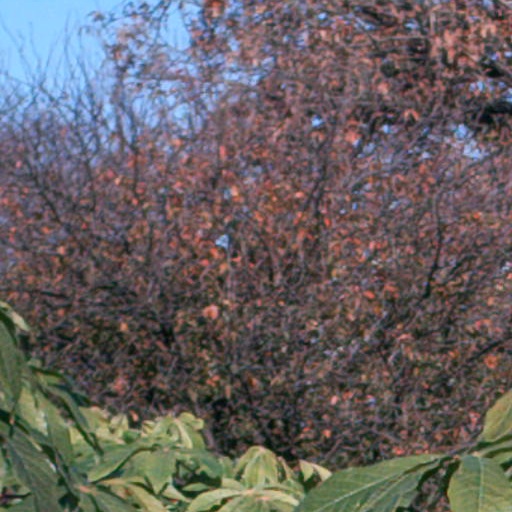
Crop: cassava